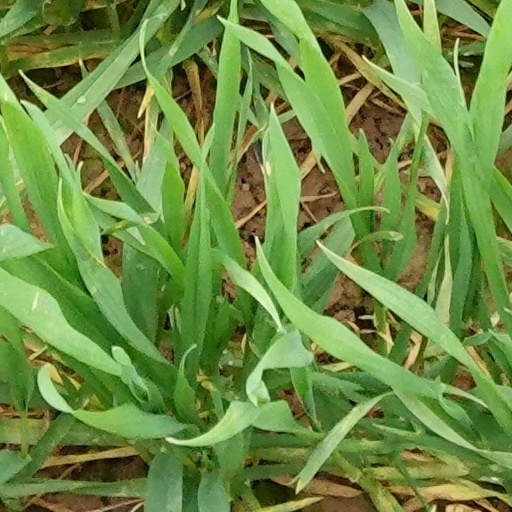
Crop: wheat